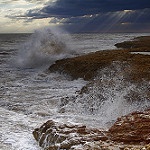
Label: sea